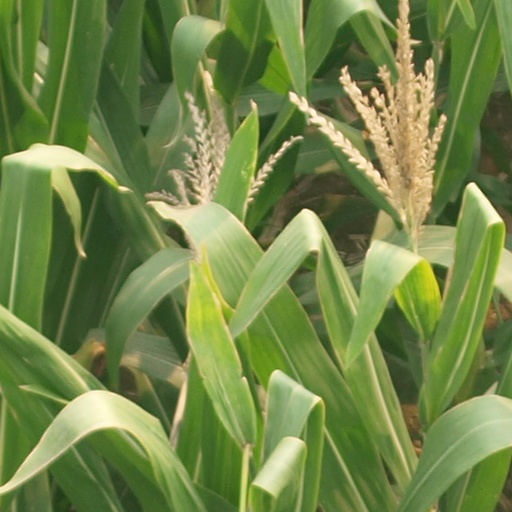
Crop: maize; corn